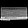
Label: Bag